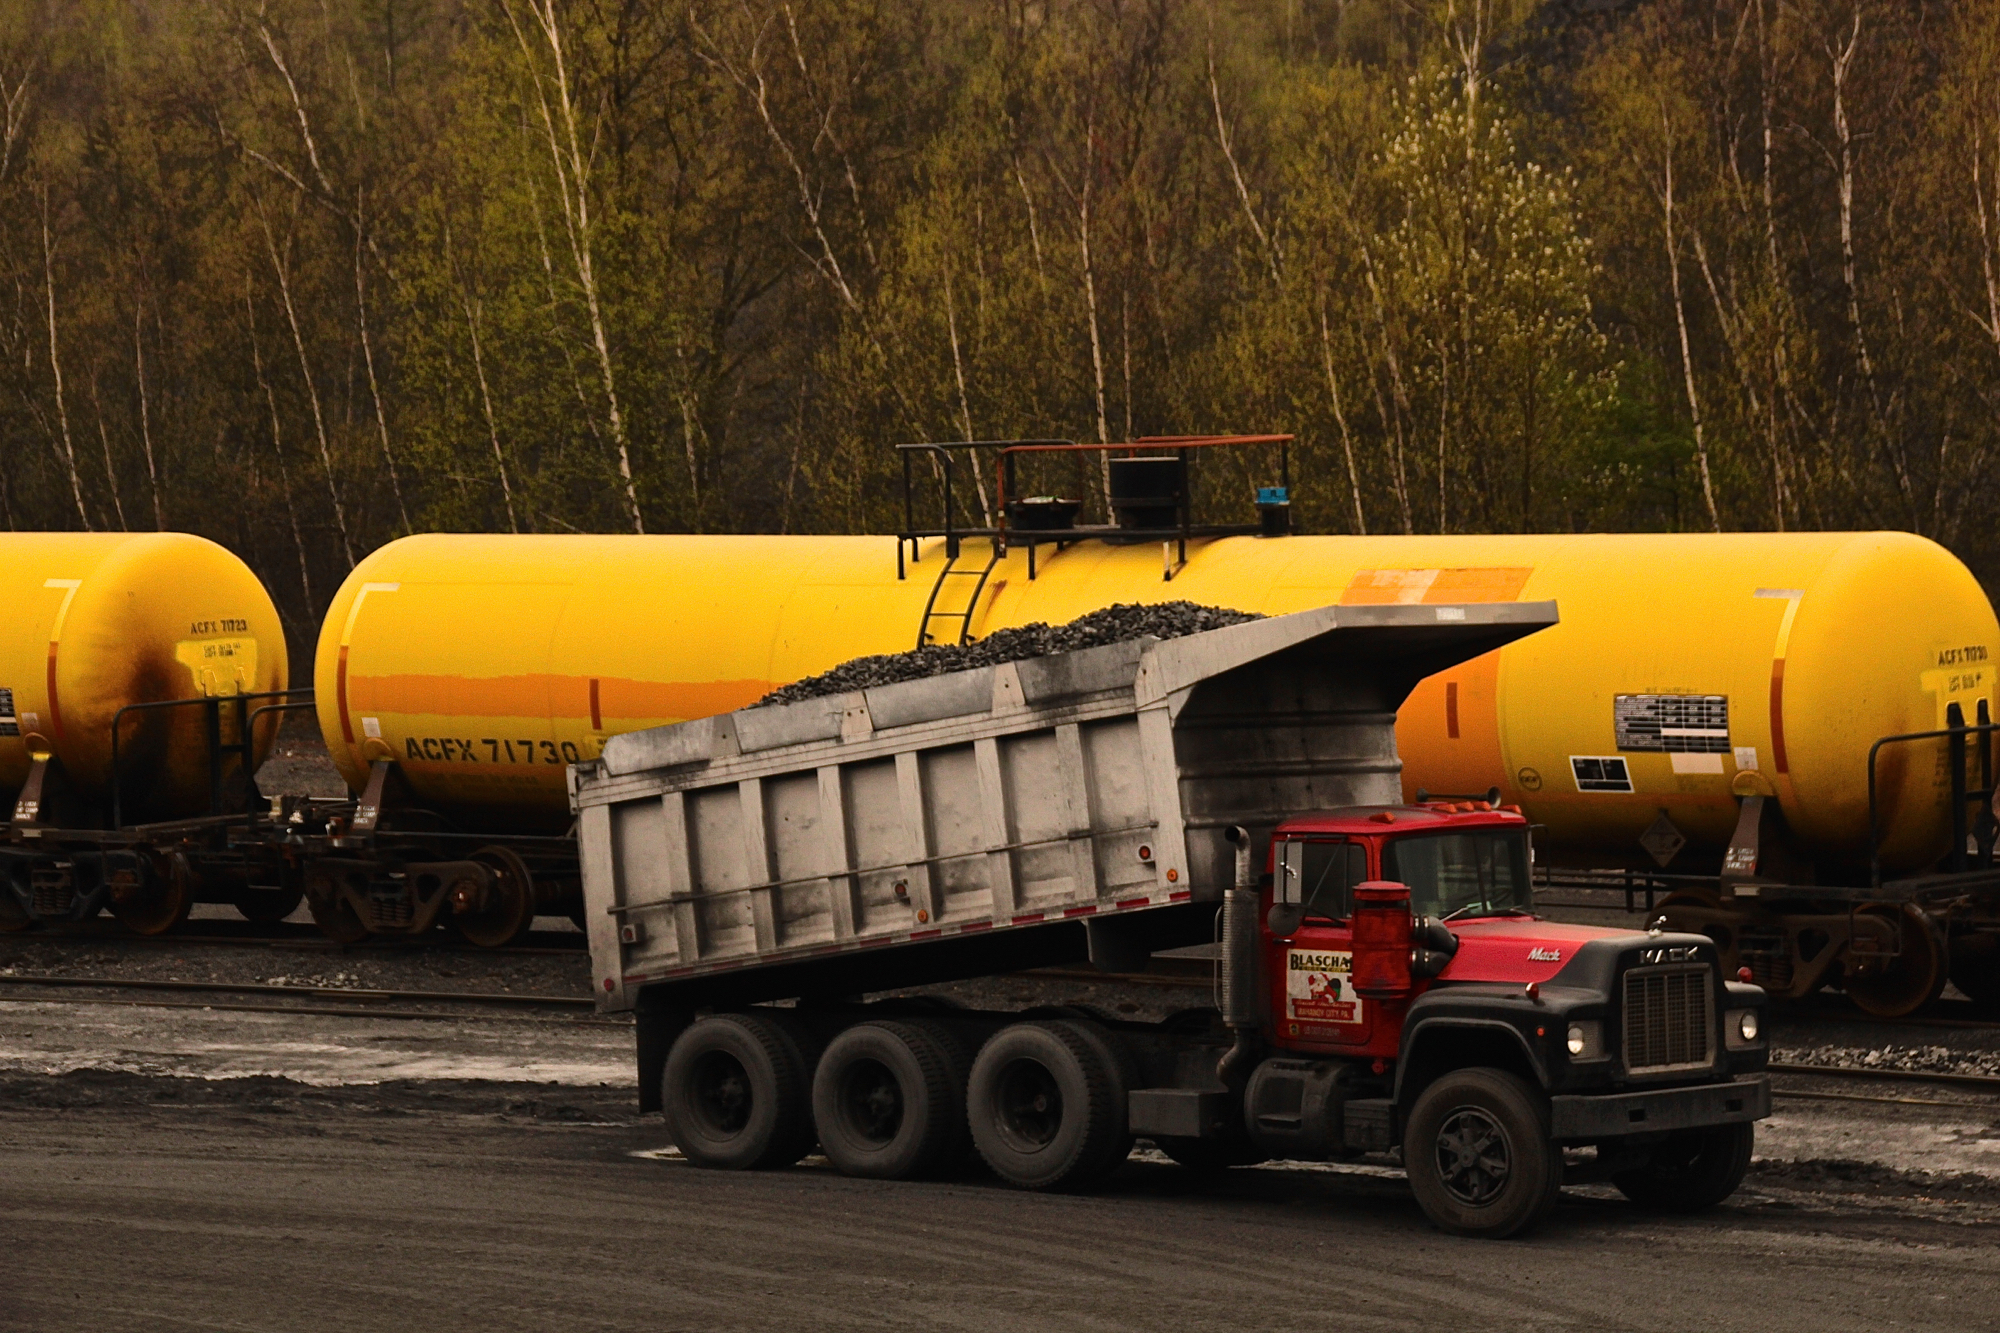
train, tanker, asphalt, transport, truck, vehicle, aviation, color, 2015, coal, 365, 125365day, edition3652015day, 1255may15vibrant, blashack, missile